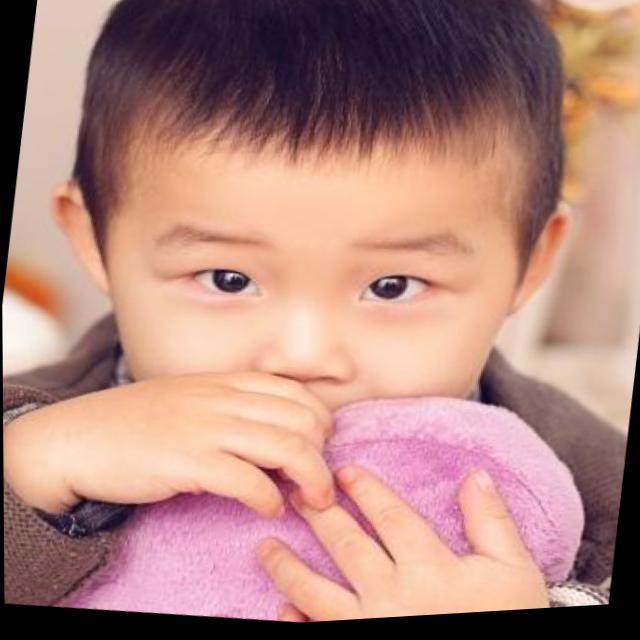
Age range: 0-12